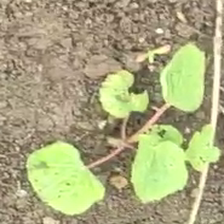
Weed species: Little_Mallow(Malva parviflora)